Mixed climbing

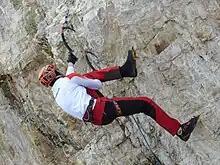
Using a figure-four move and wearing fruit boots

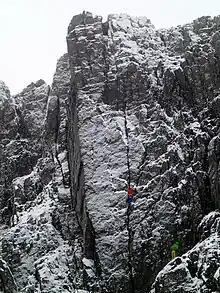
on "The Secret" (Grade VIII, 9), Scotland

As well as using standard techniques of ice climbing (e.g. front pointing) and of rock climbing (e.g. crack climbing, but with ice axes), mixed climbers have developed a range of techniques that are largely unique to their sport (and the derived sport of dry-tooling). These include: